Constituencies of the Parliament of the United Kingdom

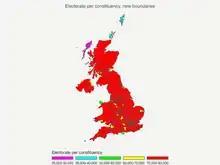
Size of electorate in each constituency

As of the 2024 election there are 543 constituencies in England, 32 in Wales, 57 in Scotland and 18 in Northern Ireland.